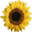
Label: sunflower